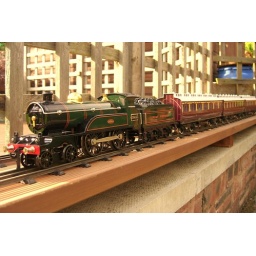
ACE Celebration 4-4-0 in GWR lined green runs a train of clerestory stock along the bottom of the circuit